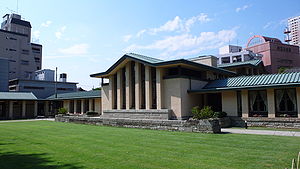
Toshima / Seværdigheder
Myonichikan of Jiyu Gakuen
Toshima er et af Tokyos 23 bydistrikter. Toshima er beliggende i den nordøstlige del af Tokyo Metropolis og grænser op til bydistrikterne Nerima, Itabashi og Kita i nord; og Shinjuku og Bunkyou i syd.